Samuel Jarvis Peters

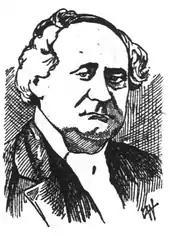
Sketch of Samuel Jarvis Peters by an unknown artist

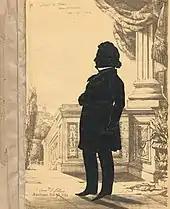
Silhouette of Samuel Jarvis Peters by Auguste Edouart

He is notable for his support of public education in New Orleans. The "Times-Democrat" described him as the "Father of New Orleans Public Schools".